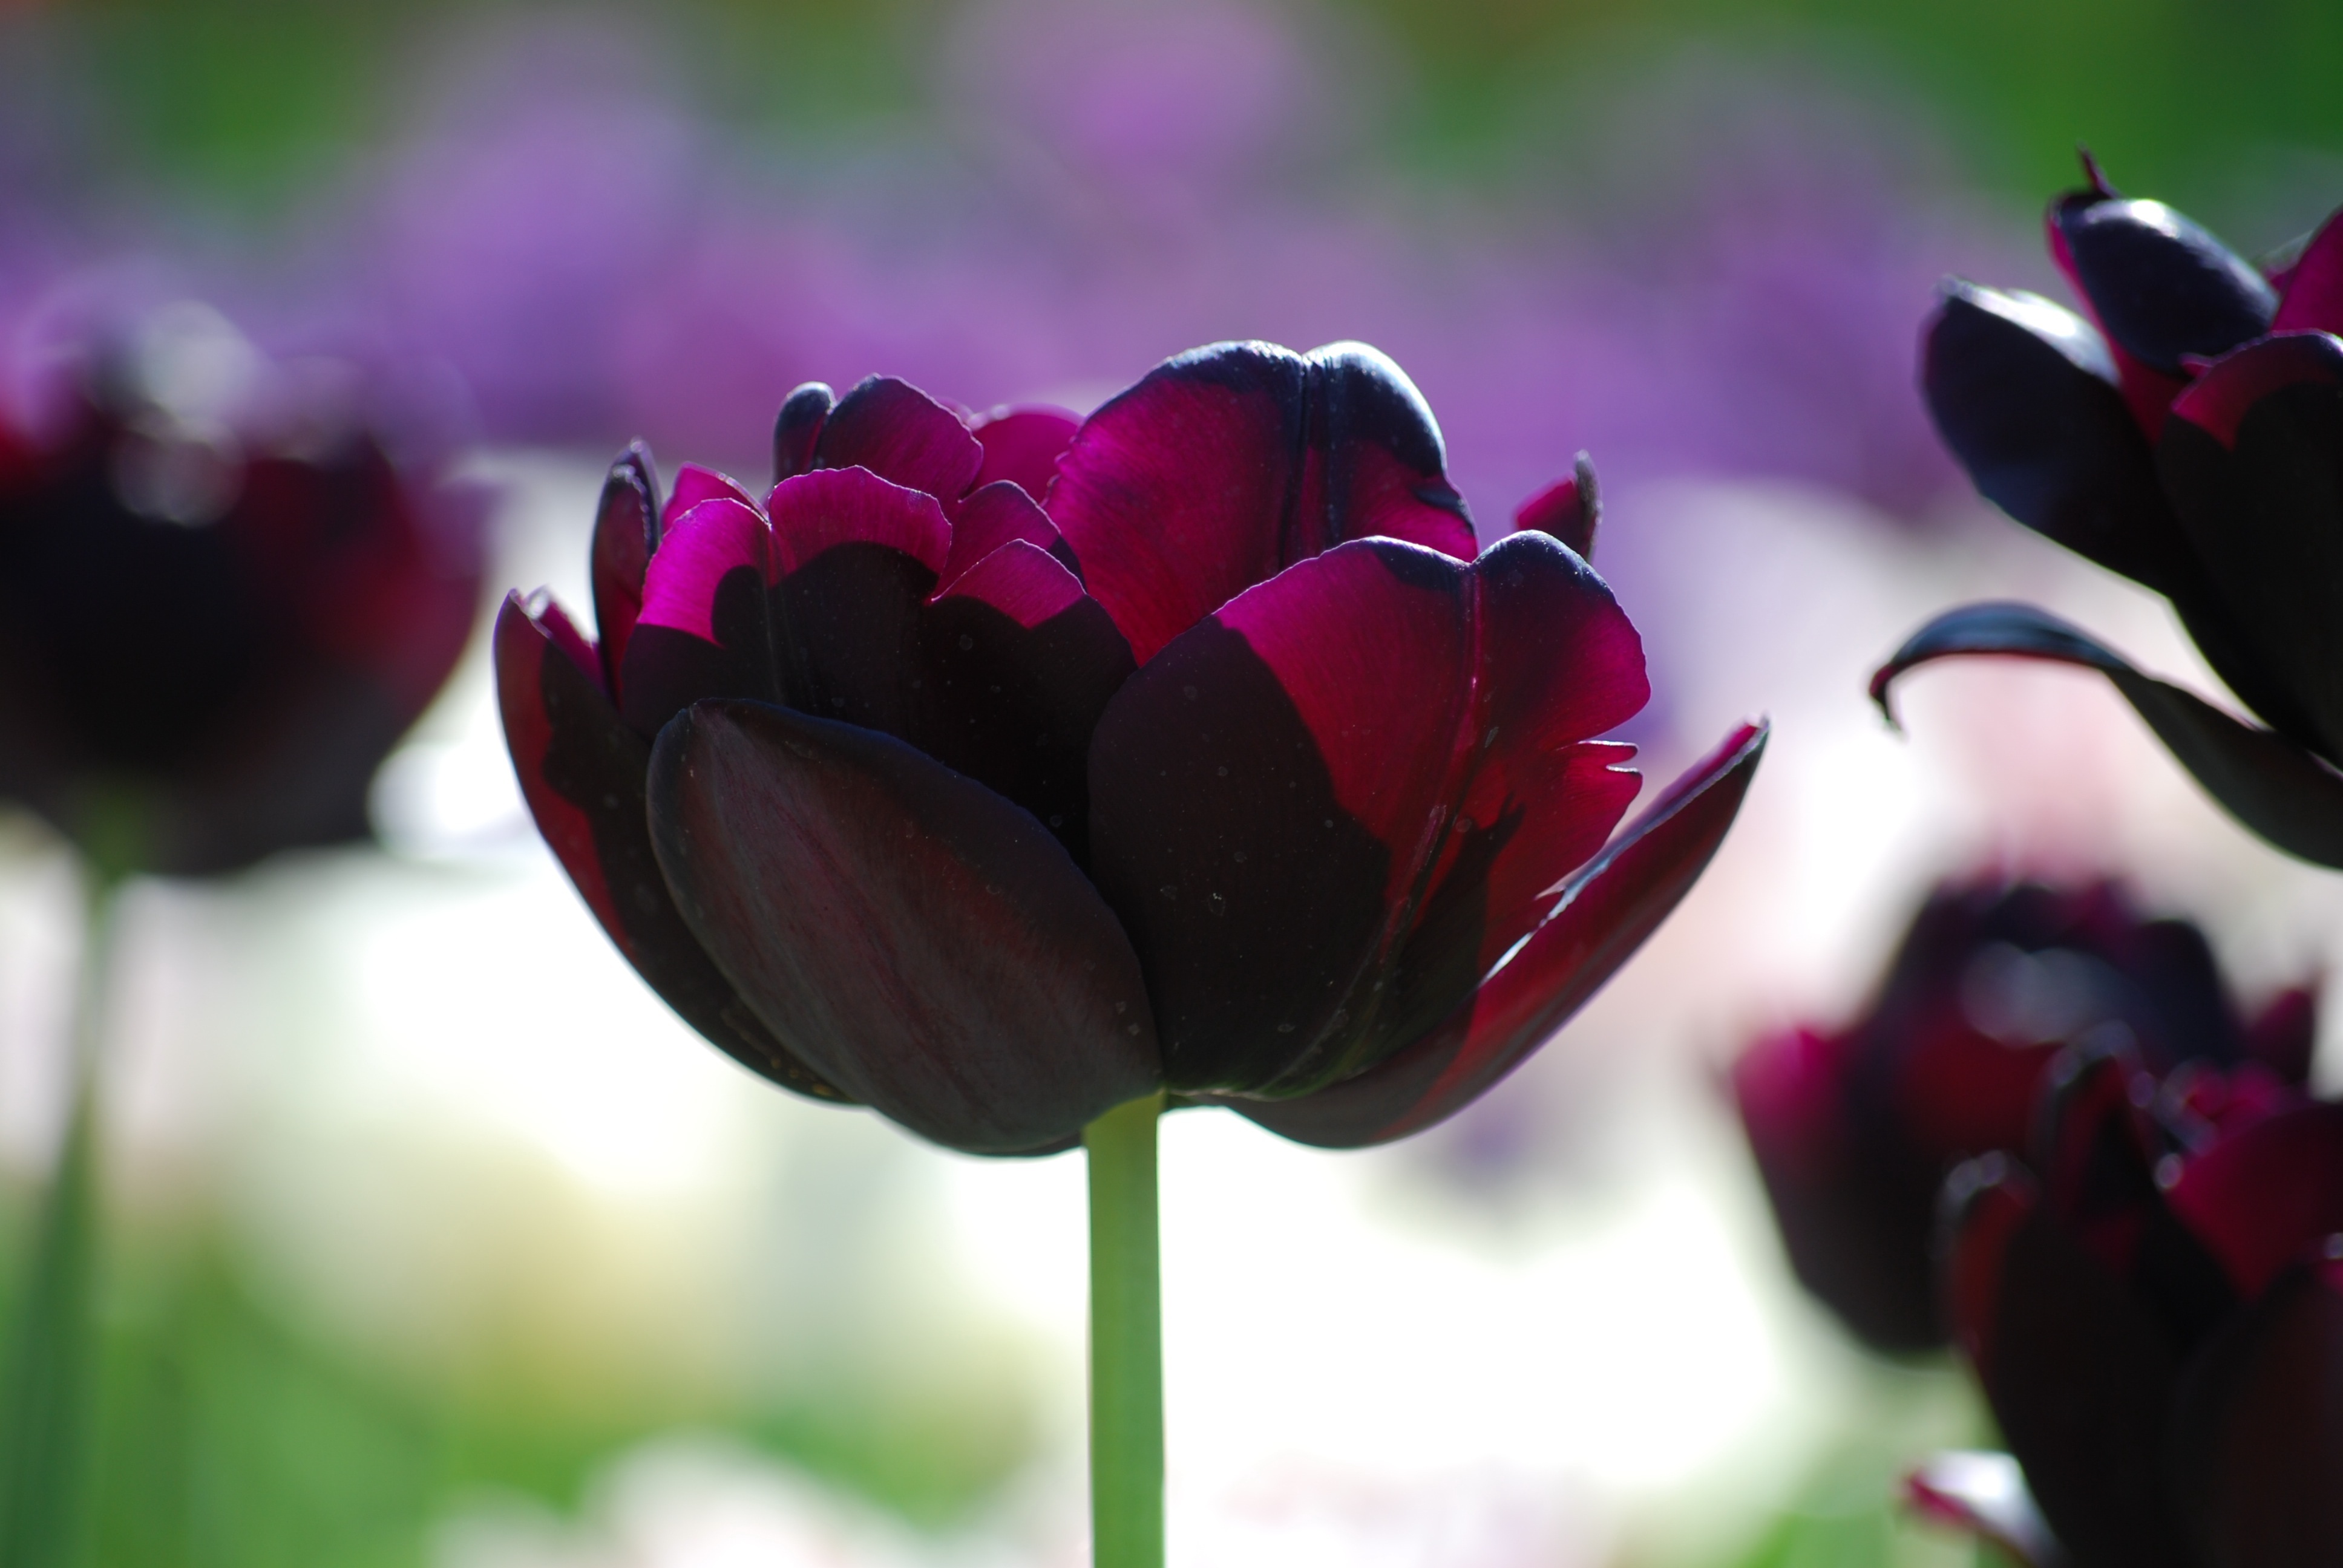
blossom, plant, flower, petal, bloom, tulip, spring, flora, violet, purple flower, macro photography, flowering plant, plant stem, land plant